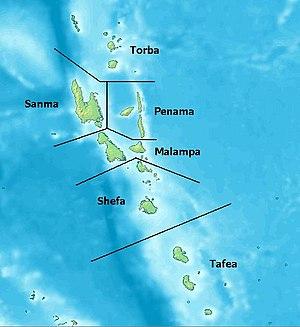
Le Vanuatu, en forme longue la république de Vanuatu, est un État situé en mer de Corail et faisant partie de la Mélanésie. L'archipel est composé de 83 îles pour la plupart d'origine volcanique, à 539 kilomètres au nord-nord-est de la Nouvelle-Calédonie.